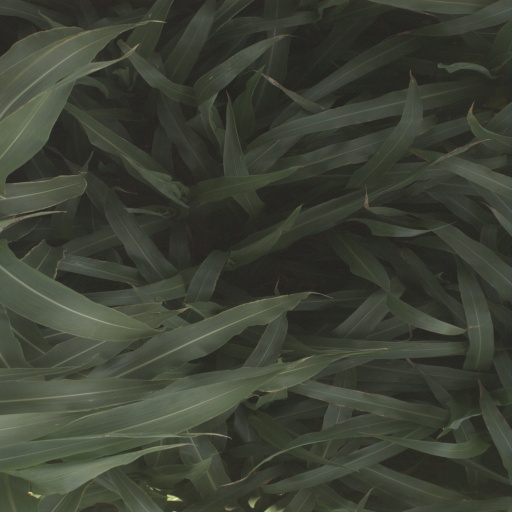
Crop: sorghum